Beitske Visser

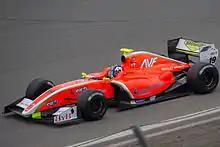
Visser competing in Formula Renault 3.5 in 2014

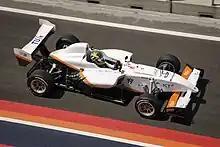
Visser testing an electric open-wheeler, June 2017

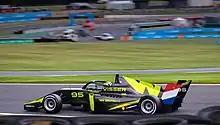
Visser in action at the 2019 W Series Brands Hatch round

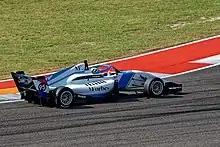
Visser competing in W Series in Austin, Texas in October 2021

Born in Dronten, Visser began karting in 2007 and raced in various European and International championships, working her way up from the junior ranks to progress through to the KZ1 category by 2011, when she finished in tenth position in the CIK-FIA European KZ1 Championship.